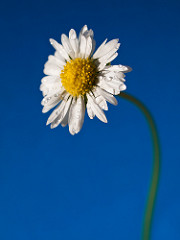
Flower: daisy